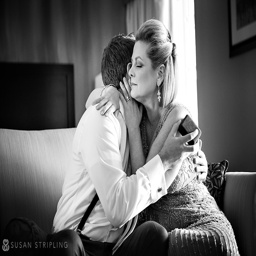
windows on the wedding ceremony